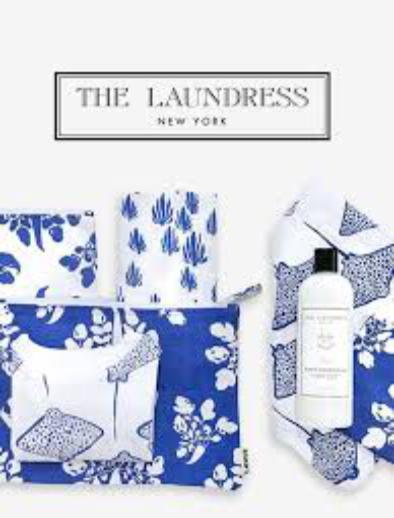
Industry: Necessities